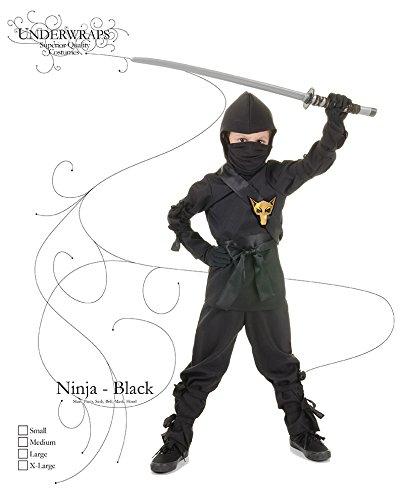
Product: Underwraps Ninja - Black Children's Costume
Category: Clothing, Shoes & Jewelry | Costumes & Accessories | Kids & Baby | Boys | Costumes
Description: This child black ninja costume includes the shirt, pants, hood, mask, sash, and belt.
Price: $24.35